Joe Simon

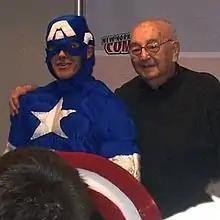
Simon with a fan at the 2006 New York Comic Con

Joseph Henry Simon (born Hymie Simon; October 11, 1913 – December 14, 2011) was an American comic book writer, artist, editor, and publisher. Simon created or co-created many important characters in the 1930s–1940s Golden Age of Comic Books and served as the first editor of Timely Comics, the company that would evolve into Marvel Comics.